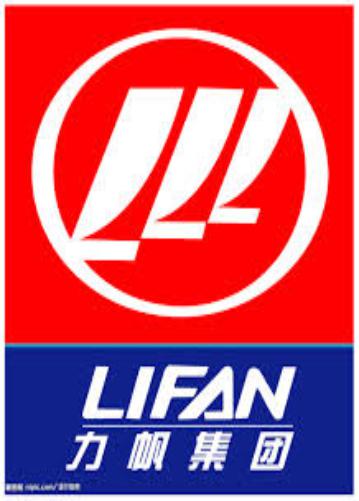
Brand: lifan-1
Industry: Transportation